Ekambareswarar Temple (Kanchipuram)

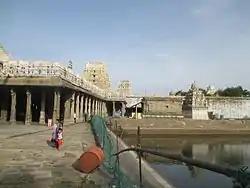
Shrines inside the temple

The temple covers an area of over . Reaching a height of , the temple's Raja "gopuram" (the entrance tower to the temple) is one of the tallest in South India. The bottom half of the gateway tower has the shrines of Vinayaka and Murugan on either sides. From the entrance, there are two halls namely Vahana Mandapam (vehicle hall) and Sarabesa Mandapam (also called Navaratri hall). The "Aayiram Kaal Mandapam", or the "hallway with a thousand pillars", which was built by the Vijayanagar Kings, is found on precinct after the gateway tower.